2024 dengue epidemic in Argentina

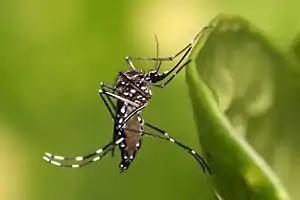
Aedes aegypti

The 2024 dengue epidemic in Argentina is an outbreak of this disease, transmitted by the "Aedes aegypti mosquito." It is considered to date as the largest dengue outbreak in Argentine history.